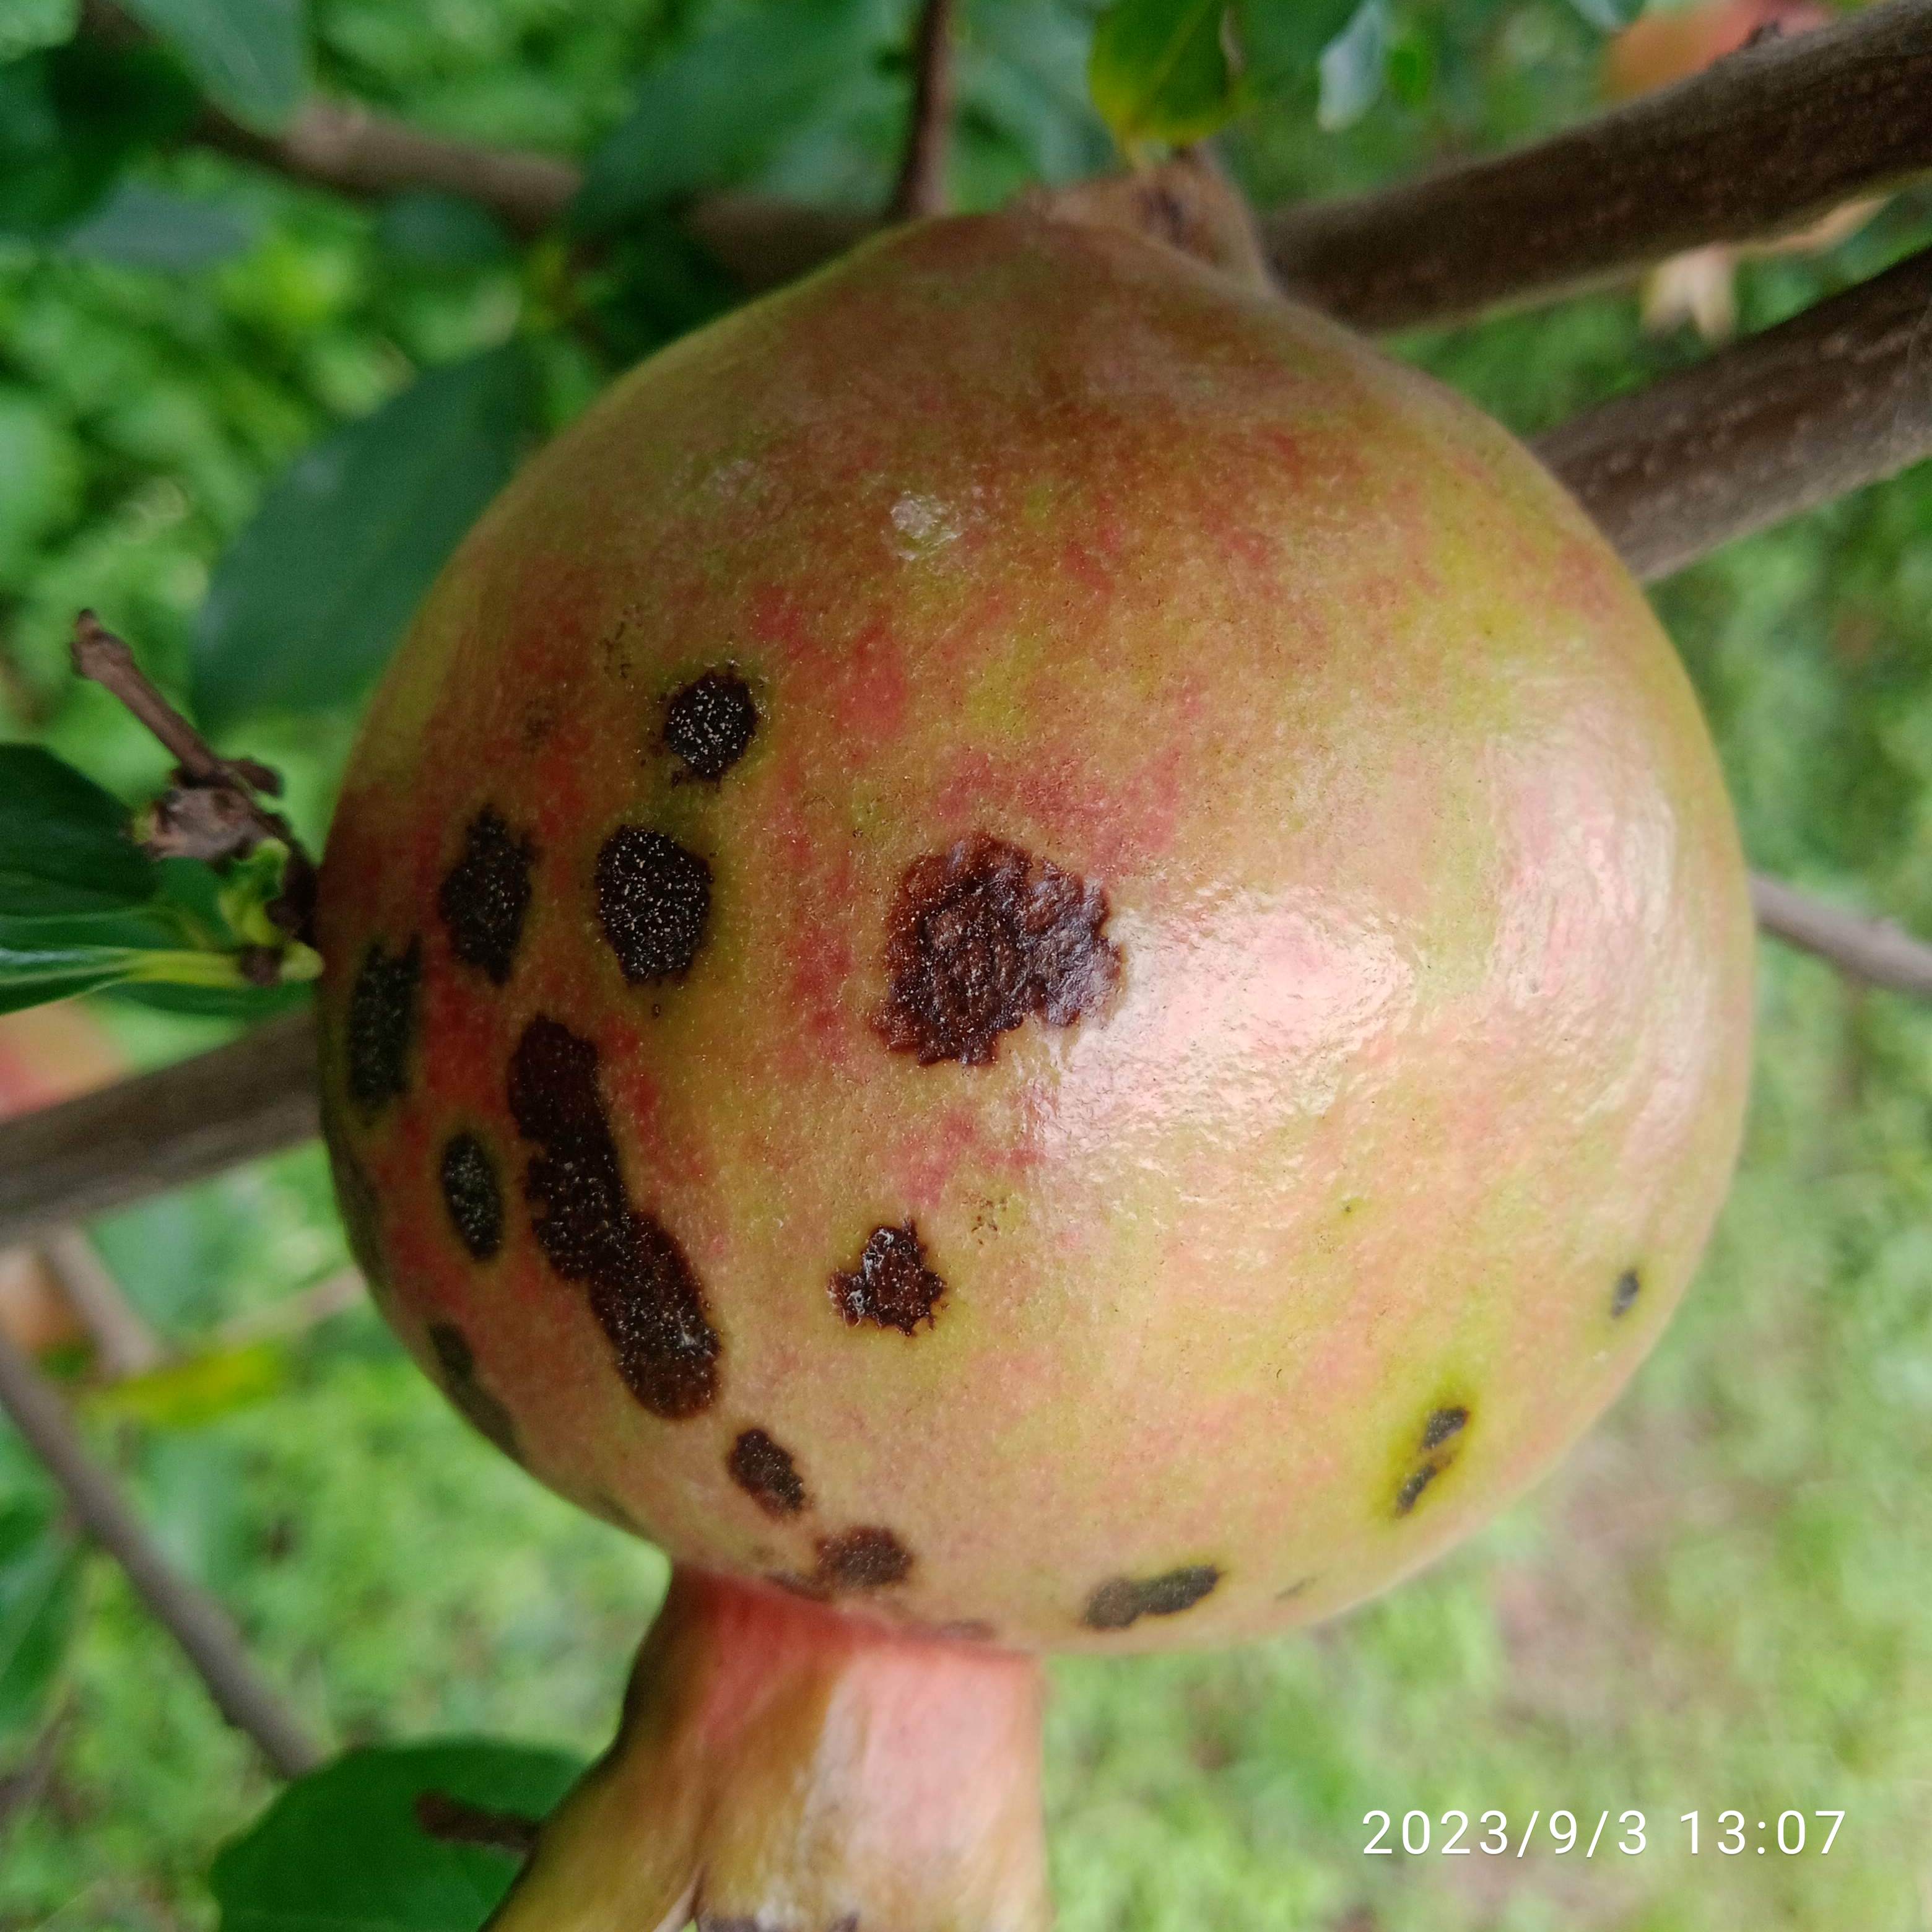
Label: Anthracnose